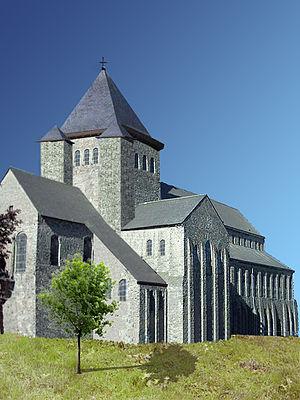
La collégiale au XIIe siècle
La Collégiale Saint-Vincent est un édifice religieux catholique sis au cœur de la ville de Soignies, en Belgique. Remplaçant une église primitive du VIIe siècle et dédiée à saint Vincent de Soignies, l’édifice actuel - dans ses parties les plus anciennes -- date du XIe siècle. Devenue 'collégiale' à une date inconnue, l’église est paroisse principale de la ville de Soignies. Elle est inscrite au Patrimoine majeur de Wallonie.
Soignies est une ville francophone de Belgique, située en Région wallonne, chef-lieu d'arrondissement en province de Hainaut. La ville de Soignies est une cité millénaire fondée au VIIᵉ siècle par Vincent Madelgaire. L'entité de Soignies est composée depuis la fusion des communes en 1977 des villages d'Horrues, de Naast, de Thieusies, de Casteau, de Neufvilles et de Chaussée-Notre-Dame-Louvignies. Soignies est considérée comme le centre européen de la pierre de taille.